Raqqa campaign (2016–2017)

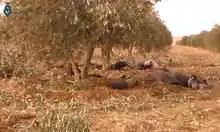
Dead ISIL fighters near Mahmudli

On 21 December, the SDF seized Jabar, which served as the main weaponry storage and supply centre for ISIL in the northwestern countryside. The coalition then began to move toward Suwaydiya Saghirah and Suwaydiya Kabir, the last villages before Tabqa Dam. Even though an ISIL counter-attack managed to retake Jabar village soon after, the SDF attacked again on 23 December, and once again took control of it, while also capturing another village. This prompted ISIL to launch yet another counter-attack later that day, which was accompanied by several suicide car bombs. As a result, heavy clashes took place between them and SDF fighters in several villages along the frontline that lasted until the early morning of 24 December. The ISIL forces were eventually forced to withdraw after the SDF first shelled and then stormed their positions, whereupon the latter took control of most of Jabar as well as two more villages, though some ISIL holdouts persisted in Jabar.